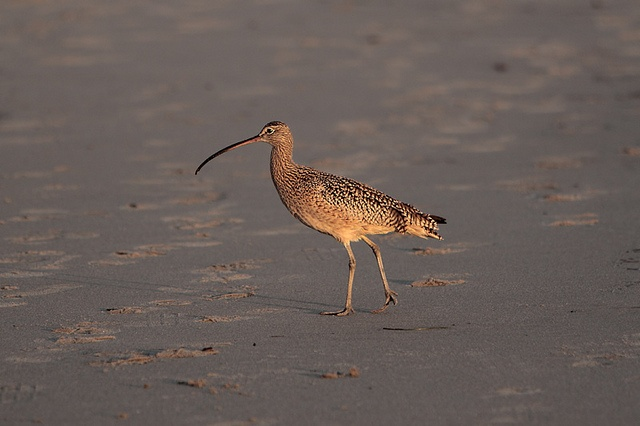
A small bird walking across a sandy beach.
A pelican strolls in the shallow water at the shore.
Sand piper bird walking along the beach at dusk.
The bird is walking in the sand on the beach.
The bird with a long, thin beak is walking on the ground.